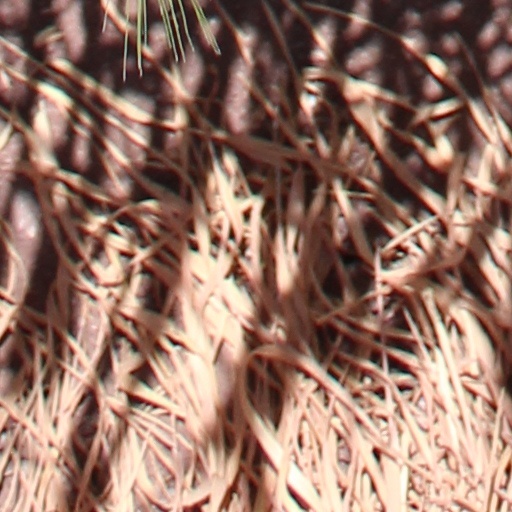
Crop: wheat